Republic Protests

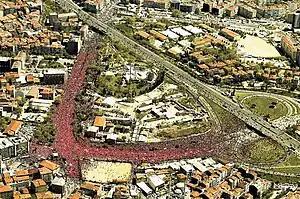
Çağlayan rally – people marching with Turkish flags

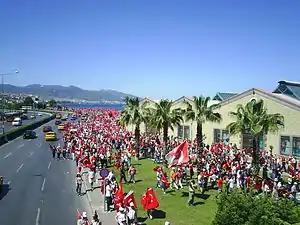
Demonstrators on their way to Gündoğdu Square, İzmir

On May 13 a fifth rally took place in Gündoğdu square, İzmir. Reportedly over one million people gathered in İzmir for the rally to demand their country remain a secular state, stepping up pressure on the Islamist-rooted Justice and Development Party (AKP) government before July elections. The municipal harbor officials confirmed that just the number of citizens traveling by public ferry to the event site numbered over 350,000.